2024 24 Hours of Daytona

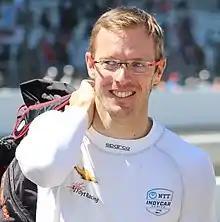
Sébastien Bourdais "(pictured in 2021)" set the fastest overall lap in testing for Cadillac Racing.

The Roar Before the 24 Tests occurred from January 19 to 21, 2024, with all cars participating in the test. The first session on Friday morning saw Nick Tandy top the lap times in the No. 6 Penske 963 with a time of 1:35.617, 0.035 seconds faster than Augusto Farfus' No. 24 BMW. Paul di Resta's No. 22 United Autosports car topped LMP2 with a 1-minute, 39.916 seconds lap. Matteo Cressoni was fastest in GTD Pro while Katherine Legge set the fastest time amongst all GTD cars. The second session on Friday afternoon saw Cadillac move atop when Pipo Derani, driving the No. 31 car for Action Express Racing, turned in a 1:35.217 lap in the closing minutes. De Phillippi's No. 25 BMW was second and Laurens Vanthoor was third for Porsche Penske Motorsport. Christian Rasmussen bettered LMP2's fastest lap with a time of 1:39.674, leading Era Motorsport's No. 18 entry ahead of Nolan Siegel's No. 33 Sean Creech Motorsport Ligier and Nicklas Nielsen's No. 88 AF Corse car. Ford led GTD Pro with Christopher Mies' lap of 1 minute 46.494 seconds, followed by James Calado's No. 62 Ferrari and Alexander Sims' No. 3 Corvette. Jan Heylen's No. 120 Porsche led GTD from Manny Franco's Conquest Racing Ferrari.